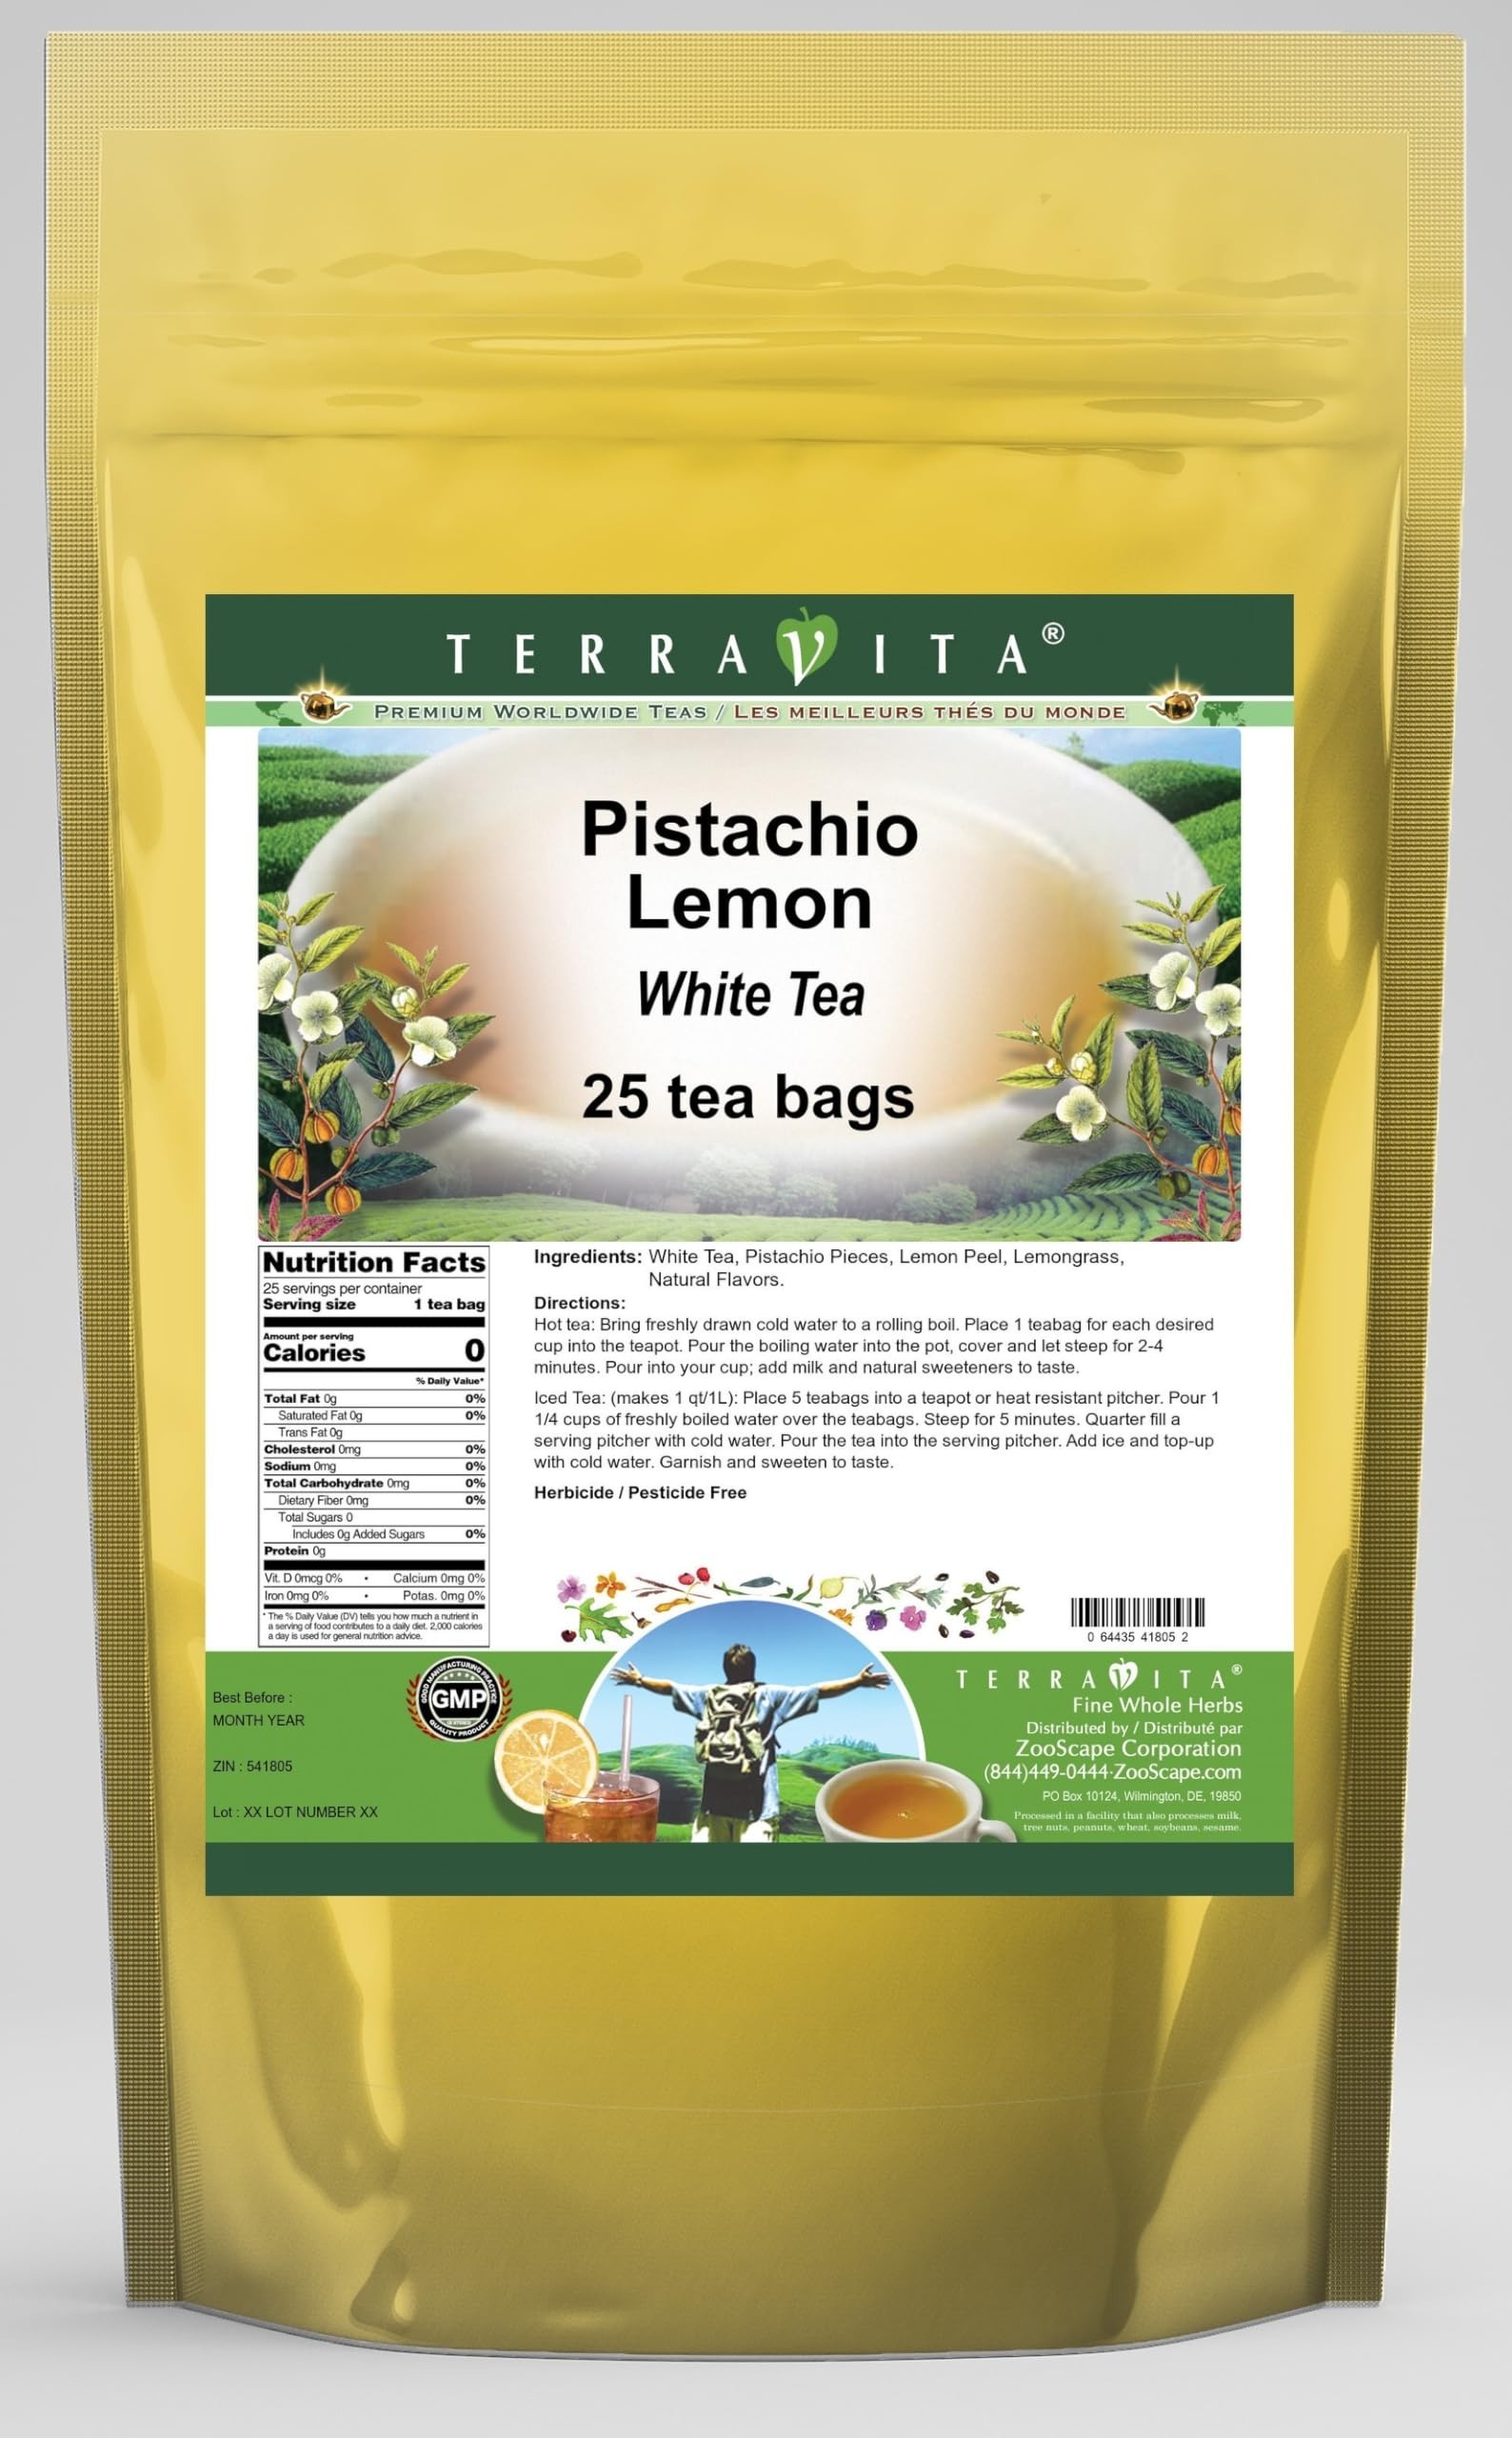
Item Name: Pistachio Lemon White Tea (25 tea bags, ZIN: 541805)
Bullet Point 1: Our Pistachio Lemon White Tea is a mouth-watering flavored White tea with Pistachio Pieces, Lemon Peel and Lemongrass that you can enjoy all year round! The aroma and Pistachio Lemon flavor is a delight! - Ingredients: White tea, Pistachio Pieces, Lemon Peel, Lemongrass and Natural Pistachio Lemon Flavor.
Bullet Point 2: No fillers.
Bullet Point 3: Manufacturer: TerraVita
Bullet Point 4: Size: 25 tea bags
Bullet Point 5: White Tea Bags - Packed in a convenient upright pouch!
Product Description: Our Pistachio Lemon White Tea is a mouth-watering flavored White tea with Pistachio Pieces, Lemon Peel and Lemongrass that you can enjoy all year round! The aroma and Pistachio Lemon flavor is a delight! - Ingredients: White tea, Pistachio Pieces, Lemon Peel, Lemongrass and Natural Pistachio Lemon Flavor. - Hot tea brewing method: Bring freshly drawn cold water to a rolling boil. Place 1 teabag for each desired cup into the teapot. Pour the boiling water into the pot, cover and let steep for 2-4 minutes. Pour into your cup; add milk and natural sweeteners to taste. - Iced tea brewing method: (to make 1 liter/quart): Place 5 teabags into a teapot or heat resistant pitcher. Pour 1 1/4 cups of freshly boiled water over the teabags. Steep for 5 minutes. Quarter fill a serving pitcher with cold water. Pour the tea into the serving pitcher. Add ice and top-up with cold water. Garnish and sweeten to taste. - TerraVita is an exclusive line of premium-quality, natural source products that use only the finest, purest and most potent ingredients found around the world. TerraVita is hallmarked by the highest possible standards of purity, potency, stability and freshness. All of our products are prepared with the highest elements of quality control, from raw materials through the entire manufacturing process, up to and including the moment that the bottles or bags are sealed for freshness and shipped out to you. Our highest possible standards are certified by independent laboratories and backed by our personal guarantee. - TerraVita exists to meet and ensure your family's health and wellness without the harmful effects of chemicals and health products. We strive to make all of our products affordable and reliable and are constantly searching the market to maintain our affordability
Value: 25.0
Unit: Count

Price: 26.09